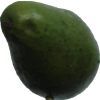
Label: green_avocado